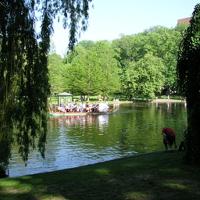
Weather: sun or clear